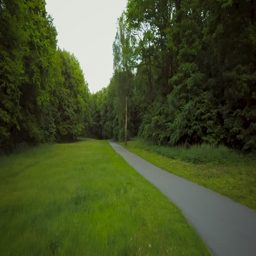
biker riding a motorcycle on a road surrounded by trees